Thitipong Warokorn

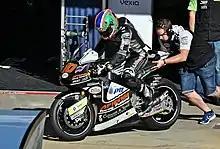
Warokorn at the 2015 Catalan Grand Prix

Thitipong Warokorn (born 27 January 1989 in Chonburi) is a Thai motorcycle racer. He races in the Asia Road Race SS600 Championship aboard a Kawasaki ZX-6R.